Beneath the Palms on the Blue Sea

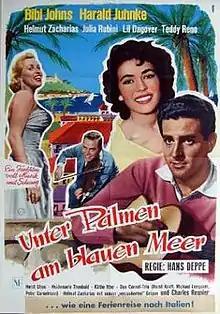

Beneath the Palms on the Blue Sea is a 1957 German-Italian musical film directed by Hans Deppe and starring Bibi Johns, Giulia Rubini and Harald Juhnke.